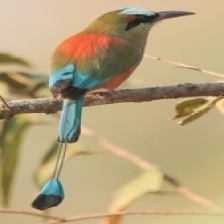
Species: TURQUOISE MOTMOT
Scientific name: EUMOMOTA SUPERCILIOSA